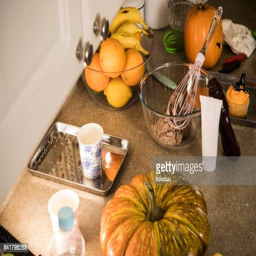
on the table of sweets making .